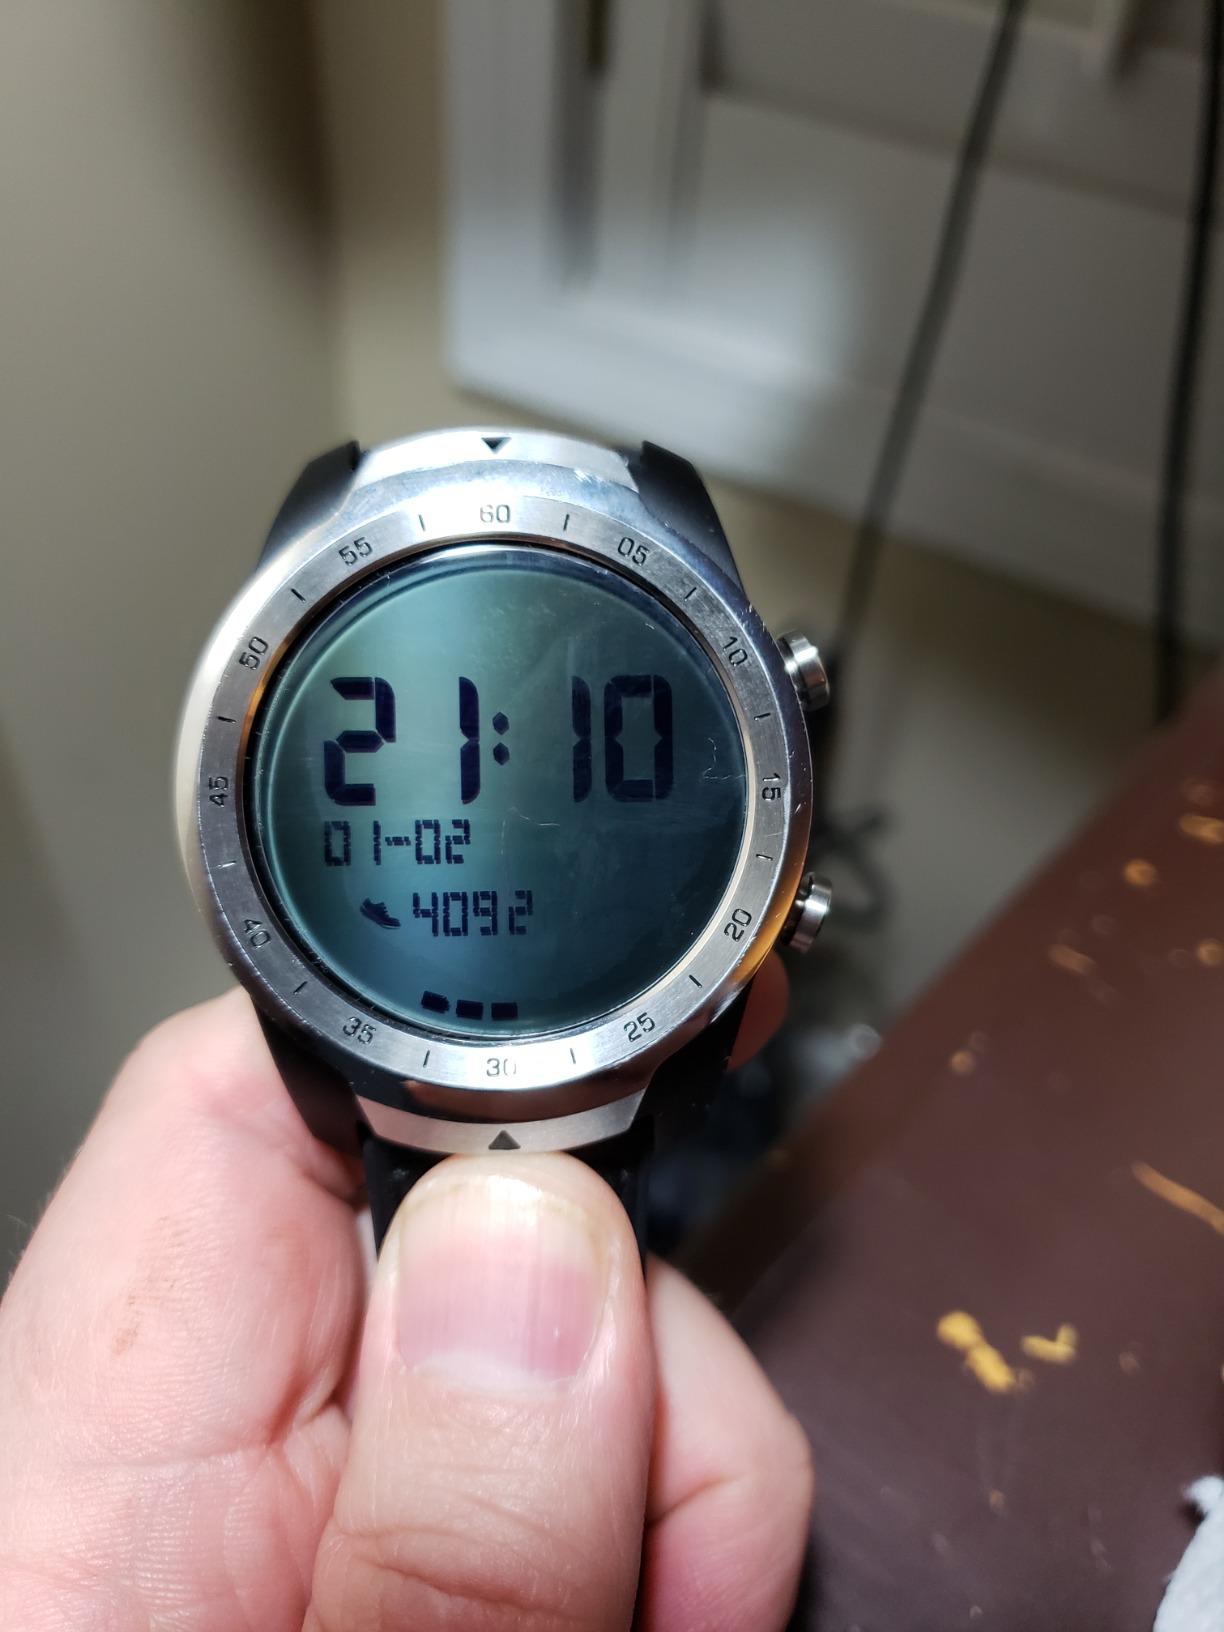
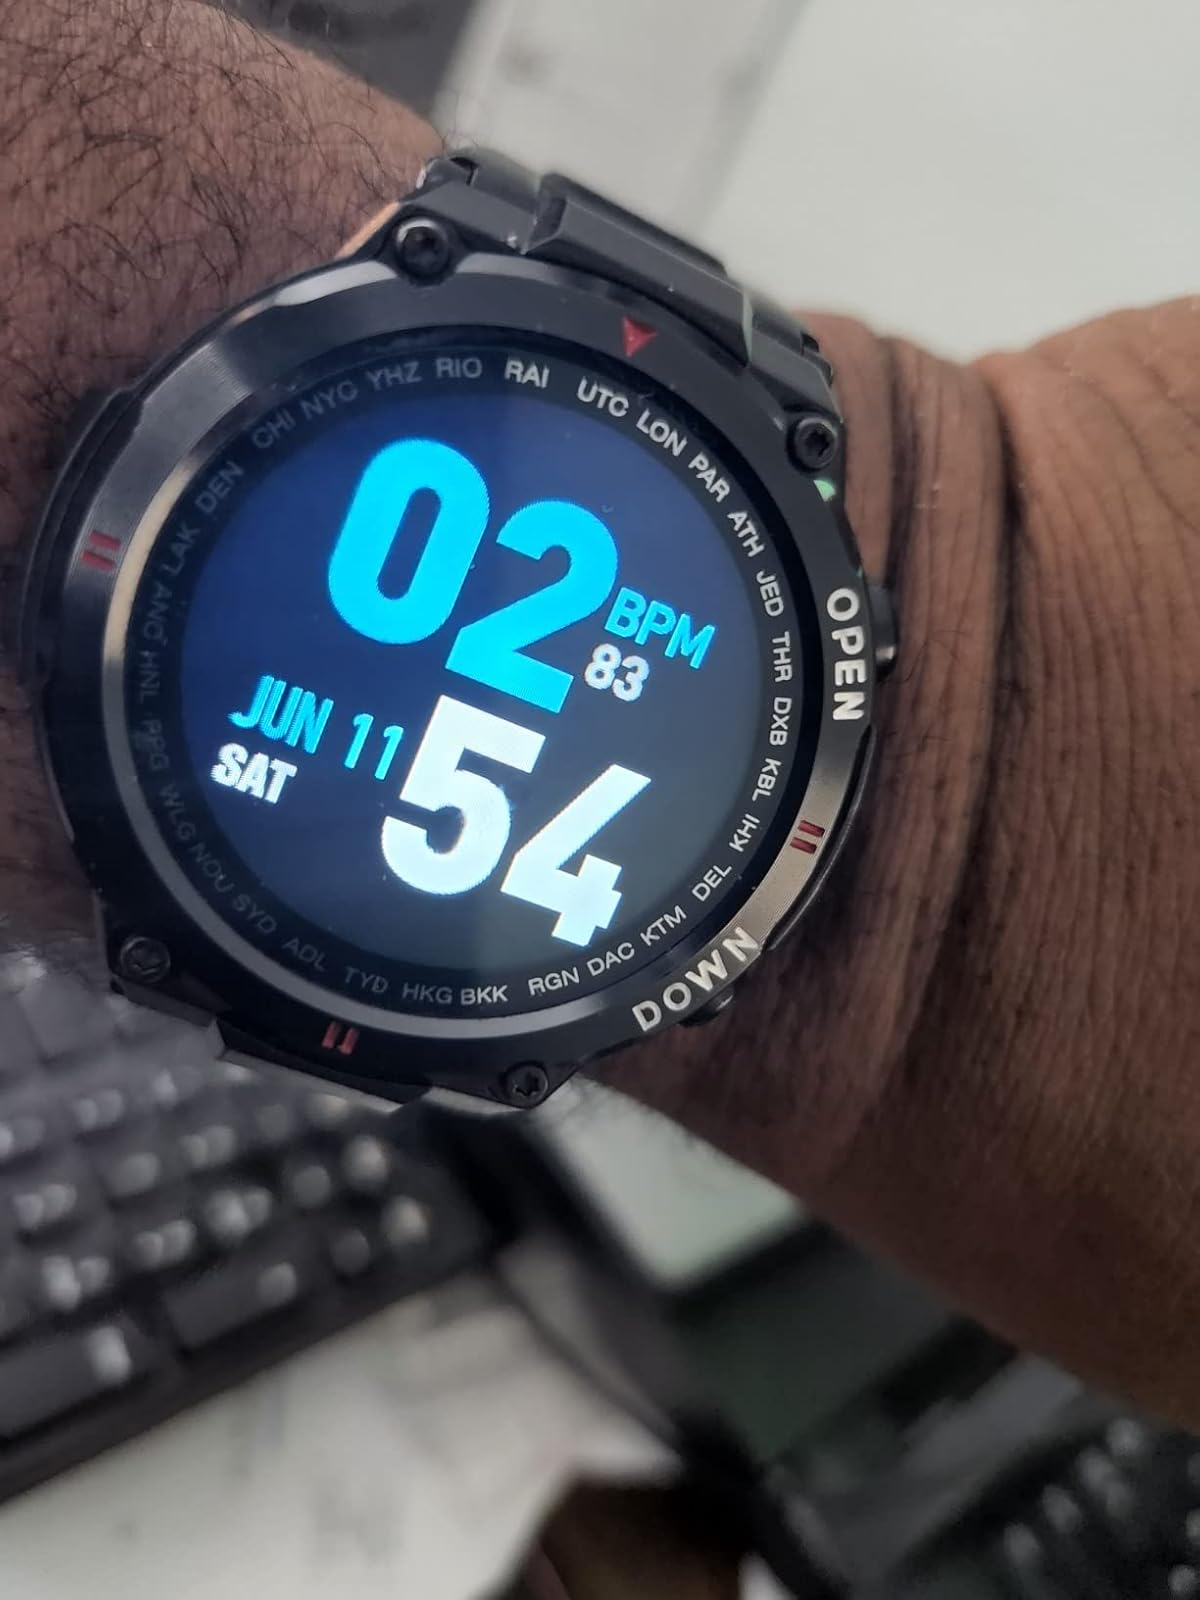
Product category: smartwatch
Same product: no